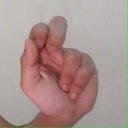
अक्षर: ढ